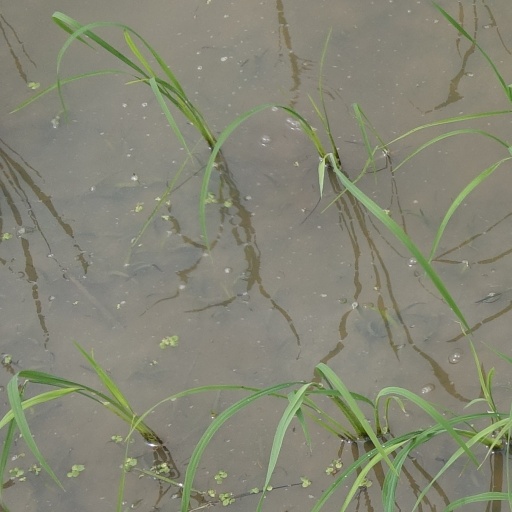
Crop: rice